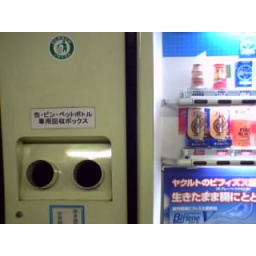
A vending machine in the station, where green colored tiles are used in the wall.